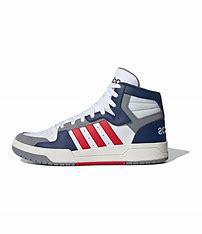
Brand: adidas
Model: neo Adidas NEO Entrap